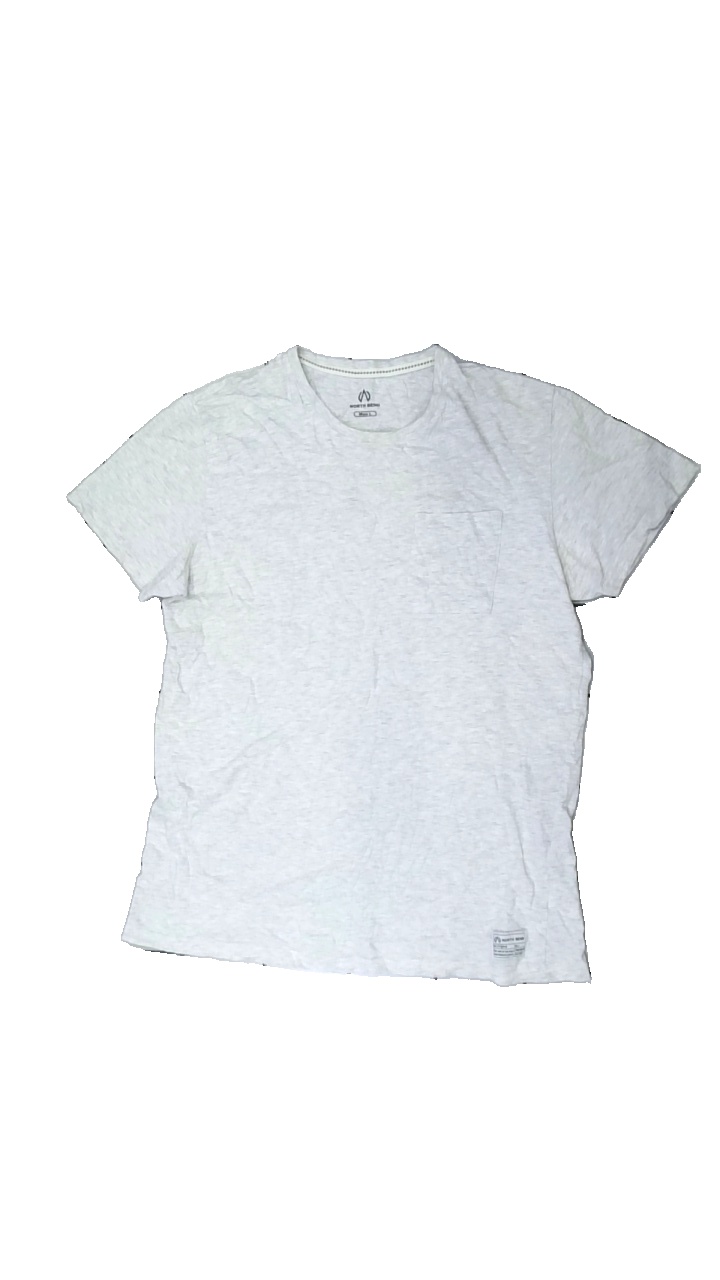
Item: T-shirt (Men)
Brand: North Bend
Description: grå t-shirt med svettfläckar i armhålor
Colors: Grey
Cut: Regular
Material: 100% cotton
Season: All
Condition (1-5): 3
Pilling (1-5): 5
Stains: Major
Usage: Export
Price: <50